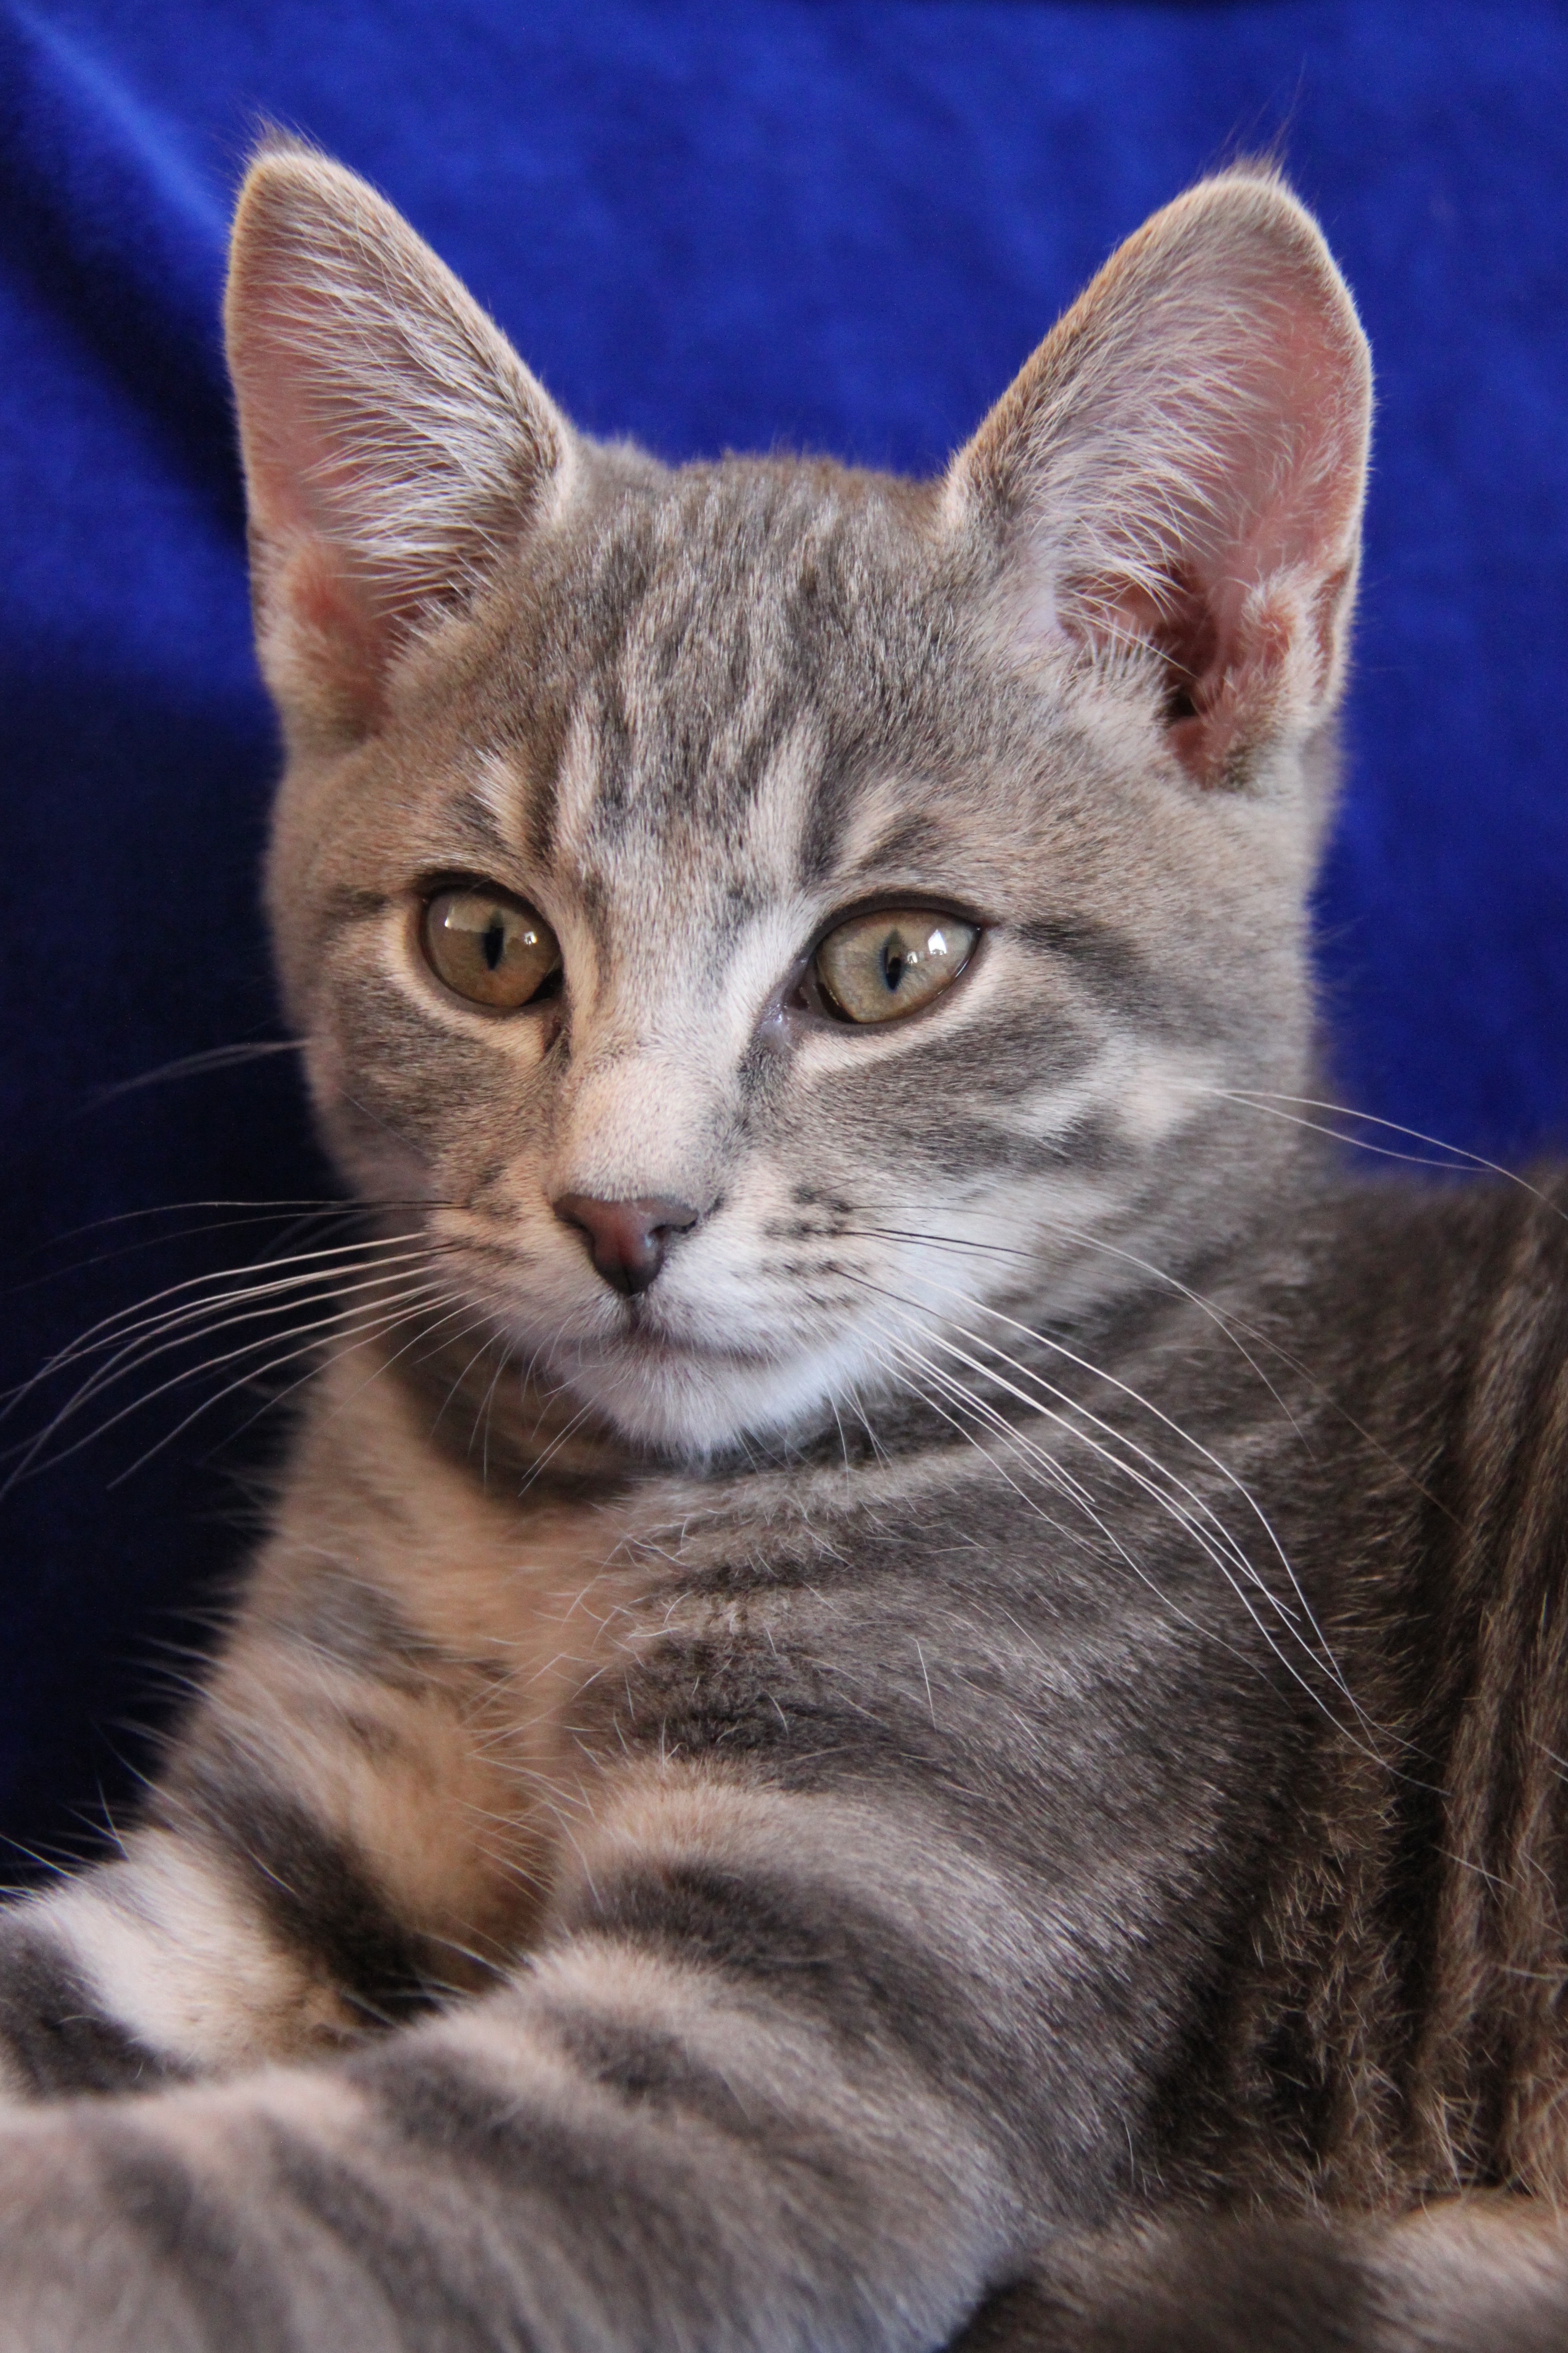
cute, kitten, cat, mammal, blue, rest, fauna, pets, cats, whiskers, animals, vertebrate, enjoy, cute cat, cat face, european shorthair, striped cat, small to medium sized cats, cat like mammal, carnivoran, domestic short haired cat, pixie bob, rusty spotted cat, ocicat, toyger